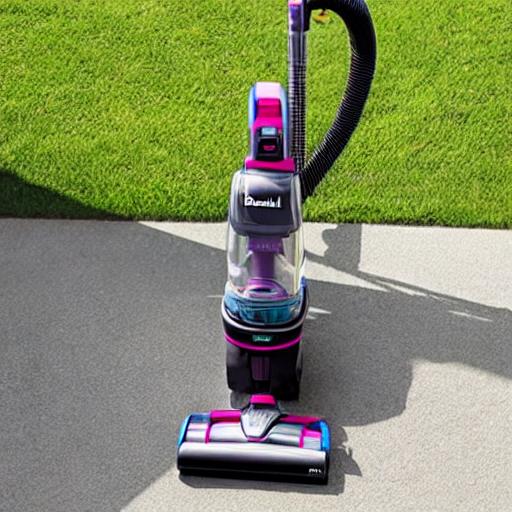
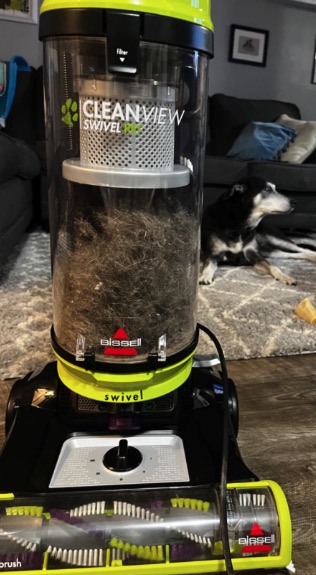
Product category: items_vacuum
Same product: no